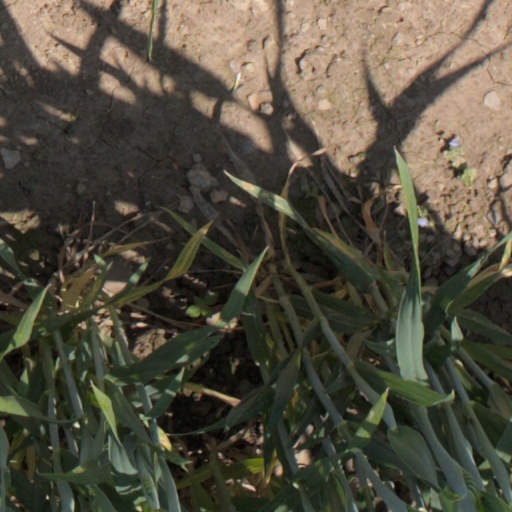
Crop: wheat